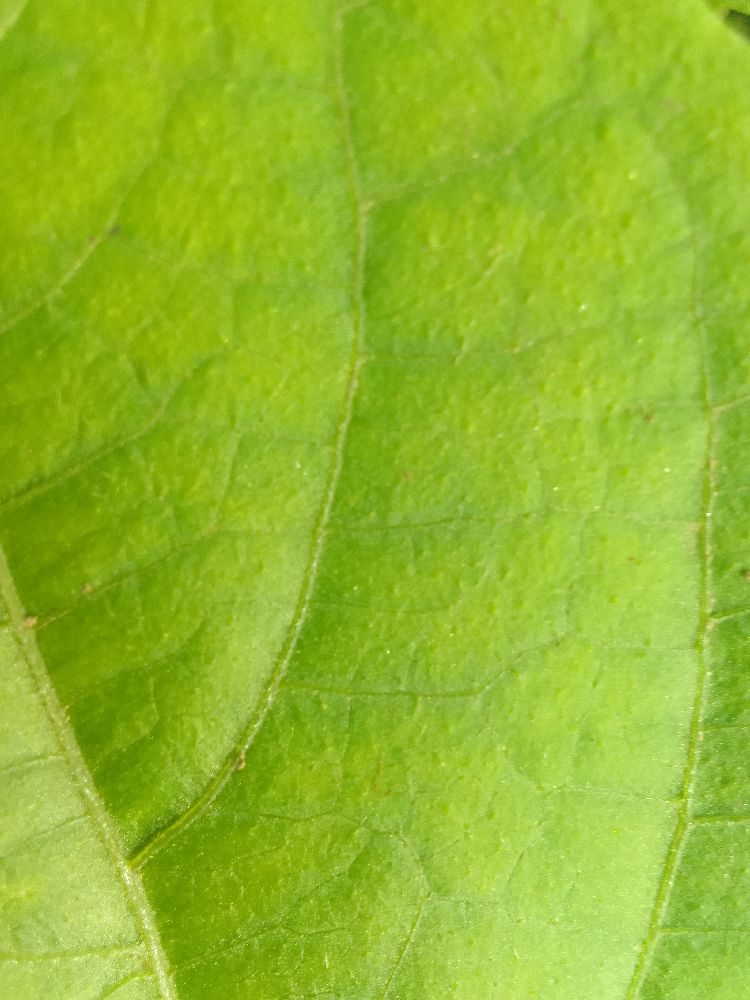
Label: healthy